List of birds of Arkansas

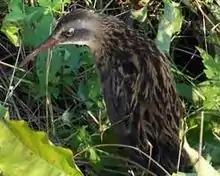
Virginia rail

Rallidae is a large family of small to medium-sized birds which includes the rails, crakes, coots, and gallinules. The most typical family members occupy dense vegetation in damp environments near lakes, swamps, or rivers. In general they are shy and secretive birds, making them difficult to observe. Most species have strong legs and long toes which are well adapted to soft uneven surfaces. They tend to have short, rounded wings and to be weak fliers.